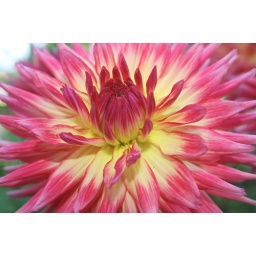
Pink and yellow flower in full bloom. At the Botanical Gardens, Fort Bragg, CA. 8.29.2008.